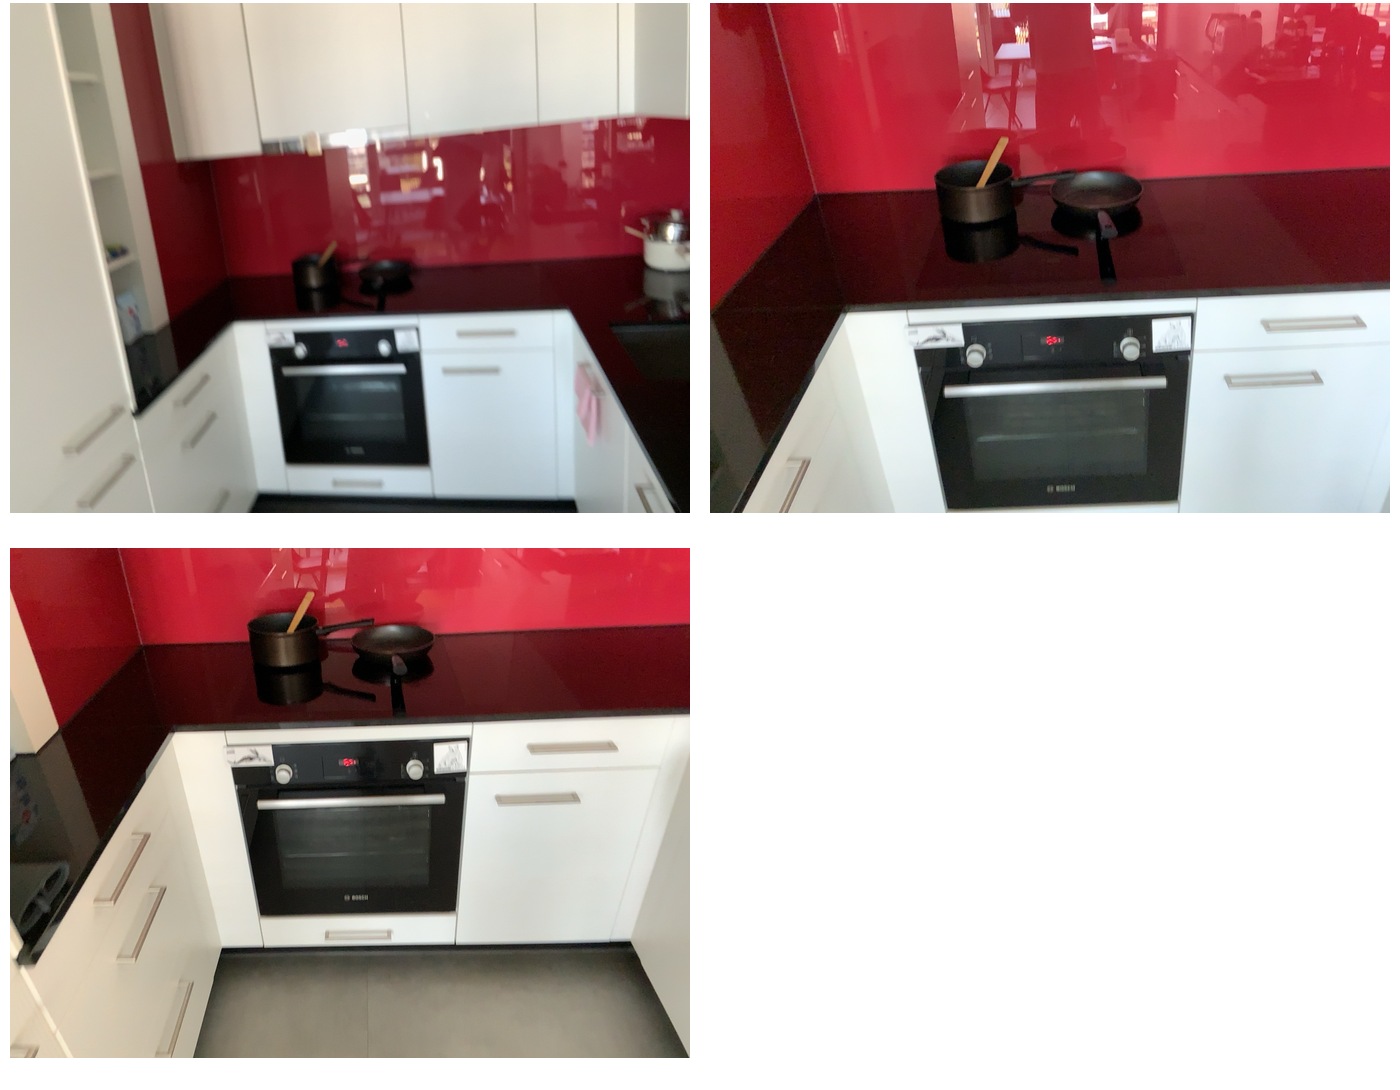Task instruction: Open the kitchen cabinet.
Answer: {"task_instruction": "Open the kitchen cabinet.", "nodes": ["handle1", "kitchen cabinet", "handle2"], "edges": [{"functional_relationship": "openorclose", "object1": "handle1", "object2": "kitchen cabinet", "spatial_relations": ["higher_than", "close"], "is_touching": true}, {"functional_relationship": "openorclose", "object1": "handle2", "object2": "kitchen cabinet", "spatial_relations": ["higher_than", "close"], "is_touching": true}], "action_type": "pull", "function_type": "open_close_control"}